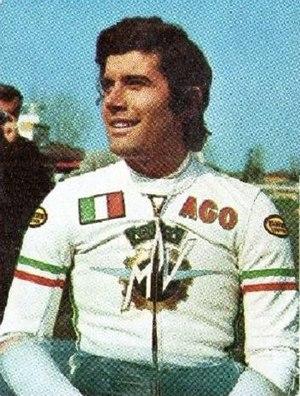
Giacomo Agostini est un multiple champion du monde de vitesse moto.